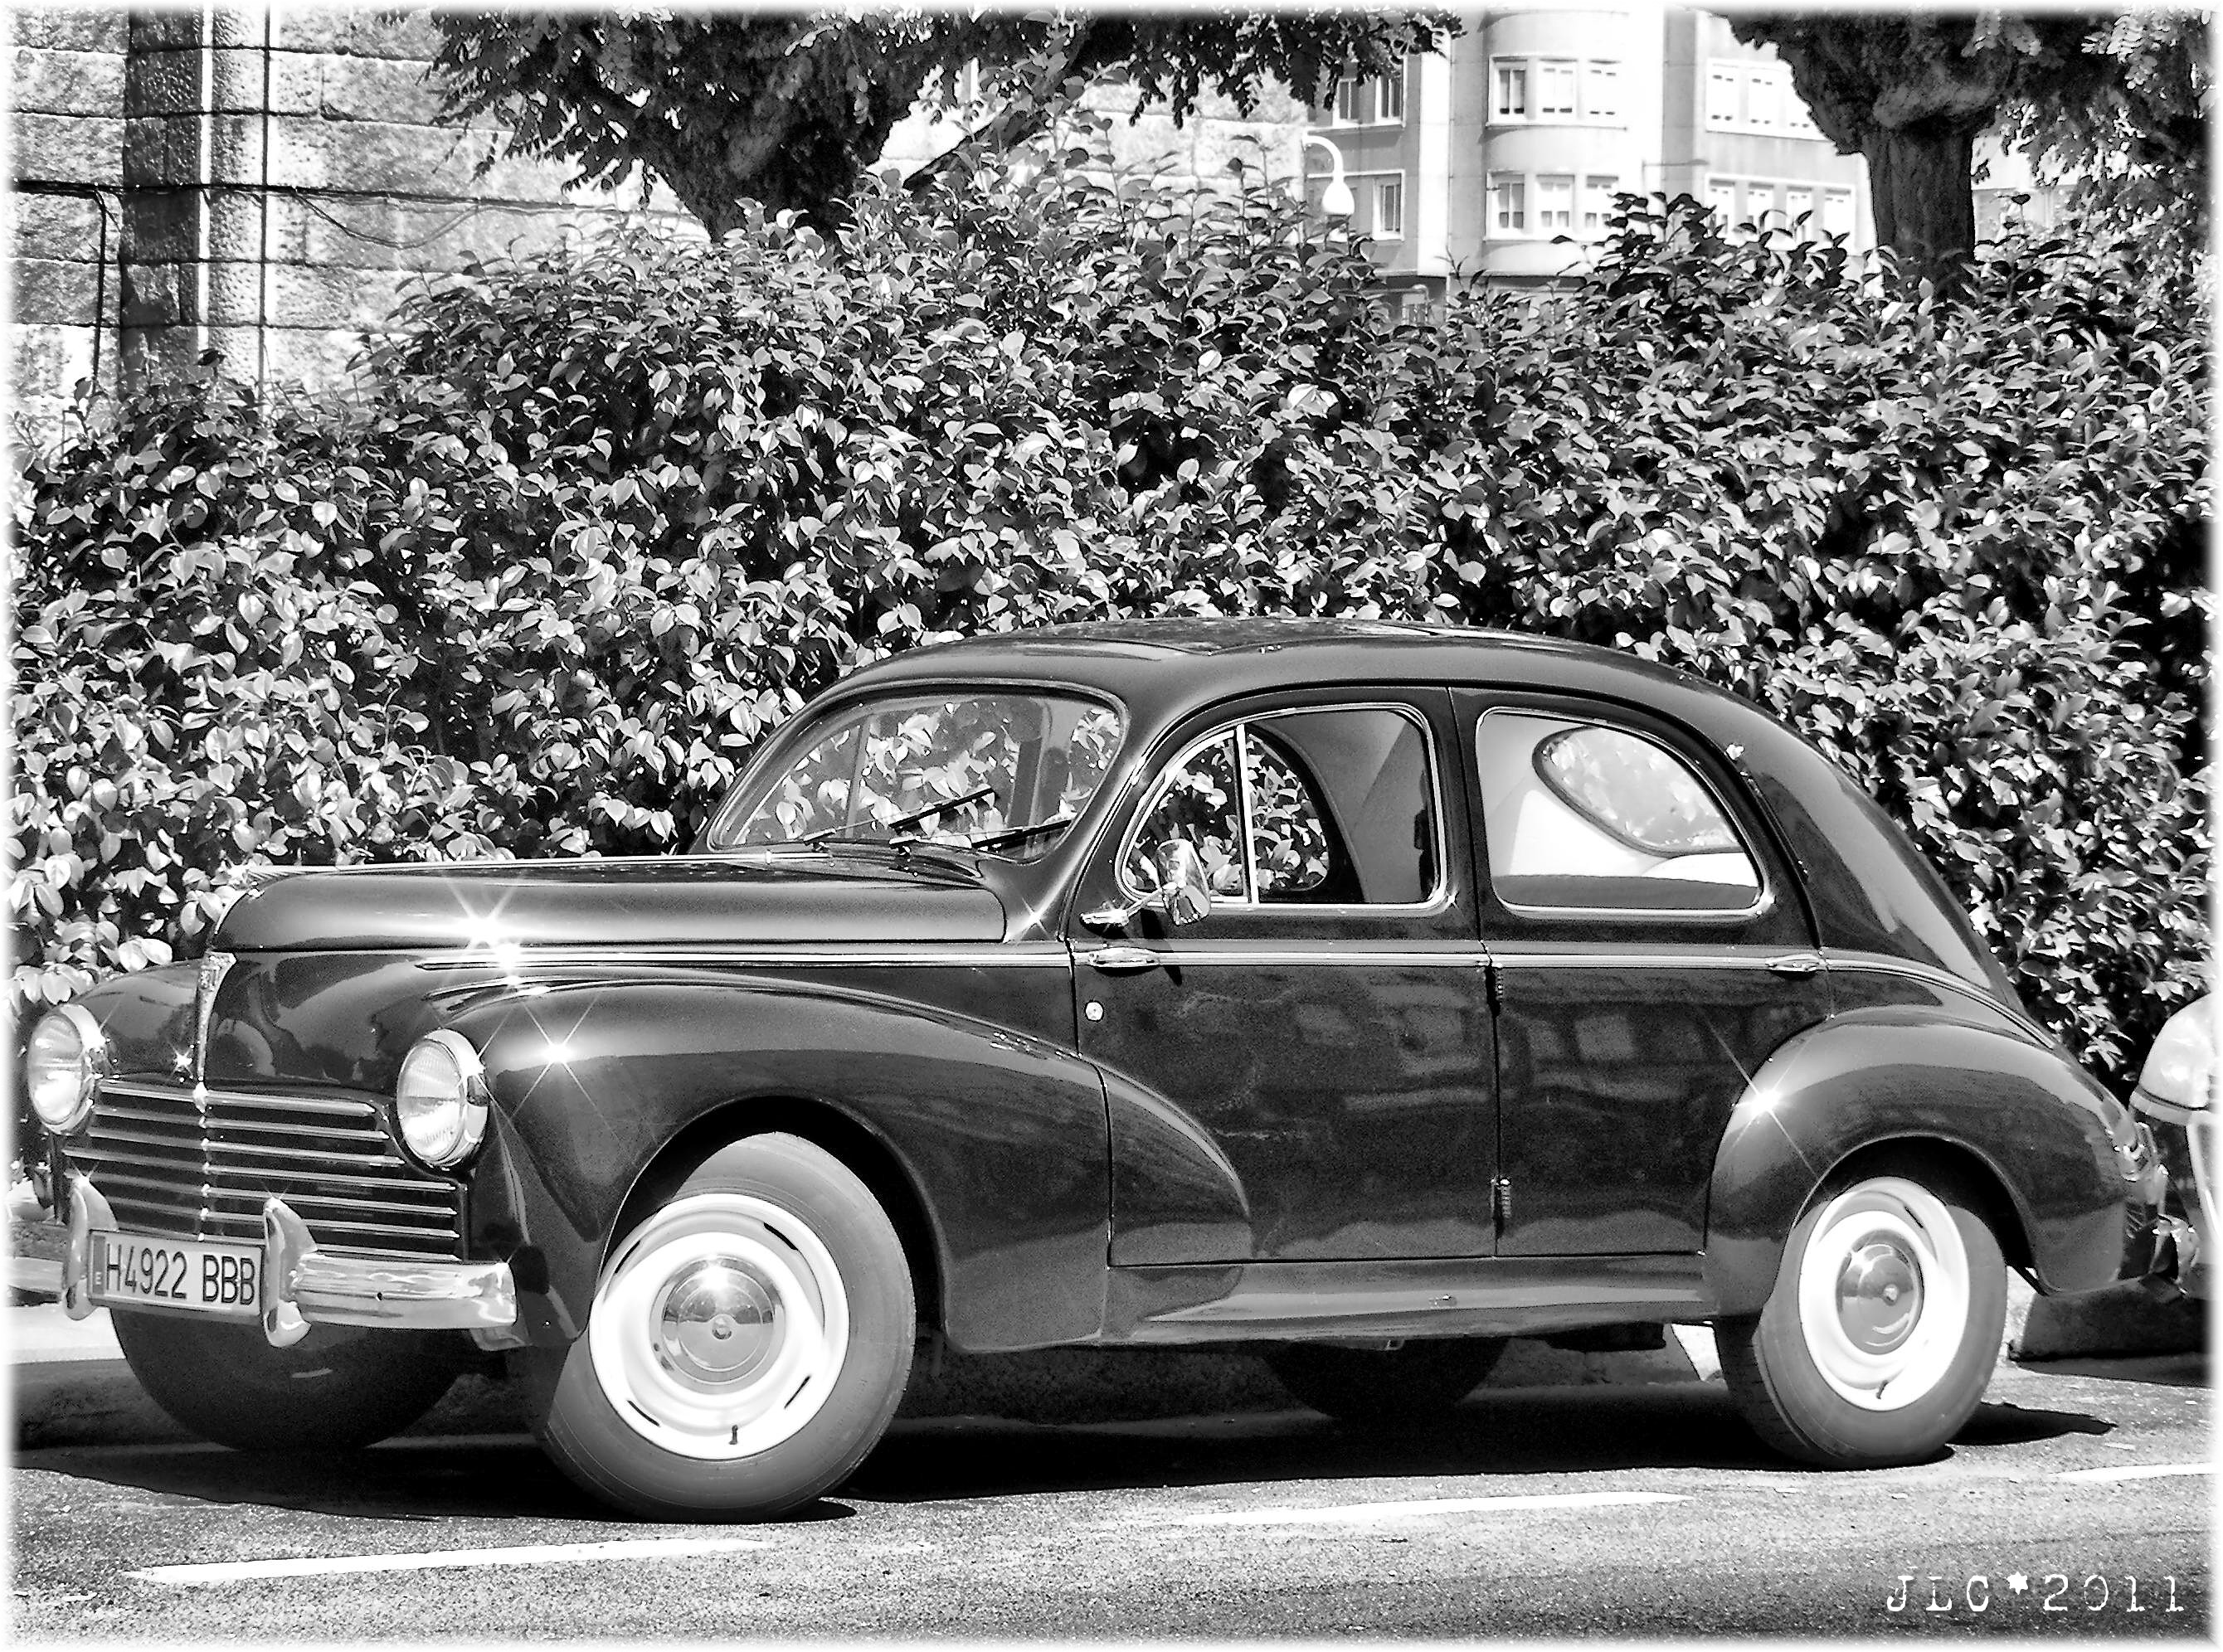
car, vehicle, metal, machine, classic car, motor vehicle, vintage car, bw, cars, sedan, autos, blancoynegro, mygearandme, peugeot, bn, monocromo, carros, vehiculos, maquinas, worldcars, coches, brancoenegro, 203, antique car, land vehicle, automobile make, compact car, automotive design, mid size car, bmw 501